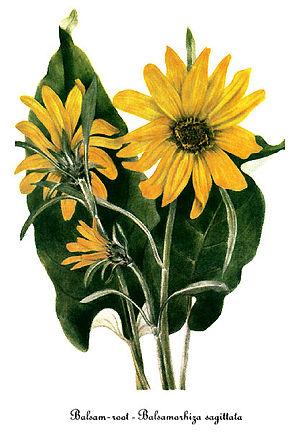
Mary Vaux Walcott, née le 31 juillet 1860 à Philadelphie et morte le 22 août 1940 à Saint-Andrews au Nouveau-Brunswick, est une peintre et naturaliste américaine, connue pour ses peintures à l'aquarelle de fleurs sauvages.